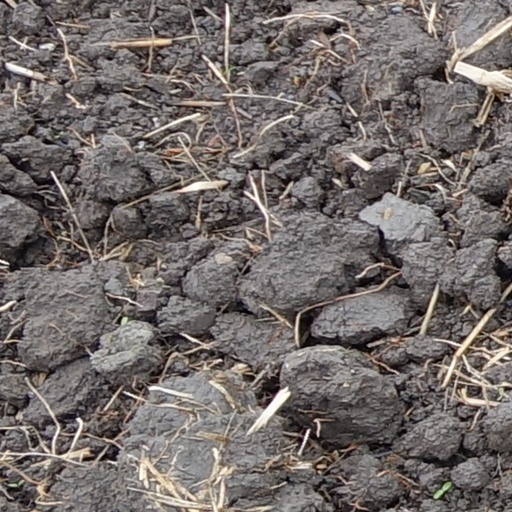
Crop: wheat